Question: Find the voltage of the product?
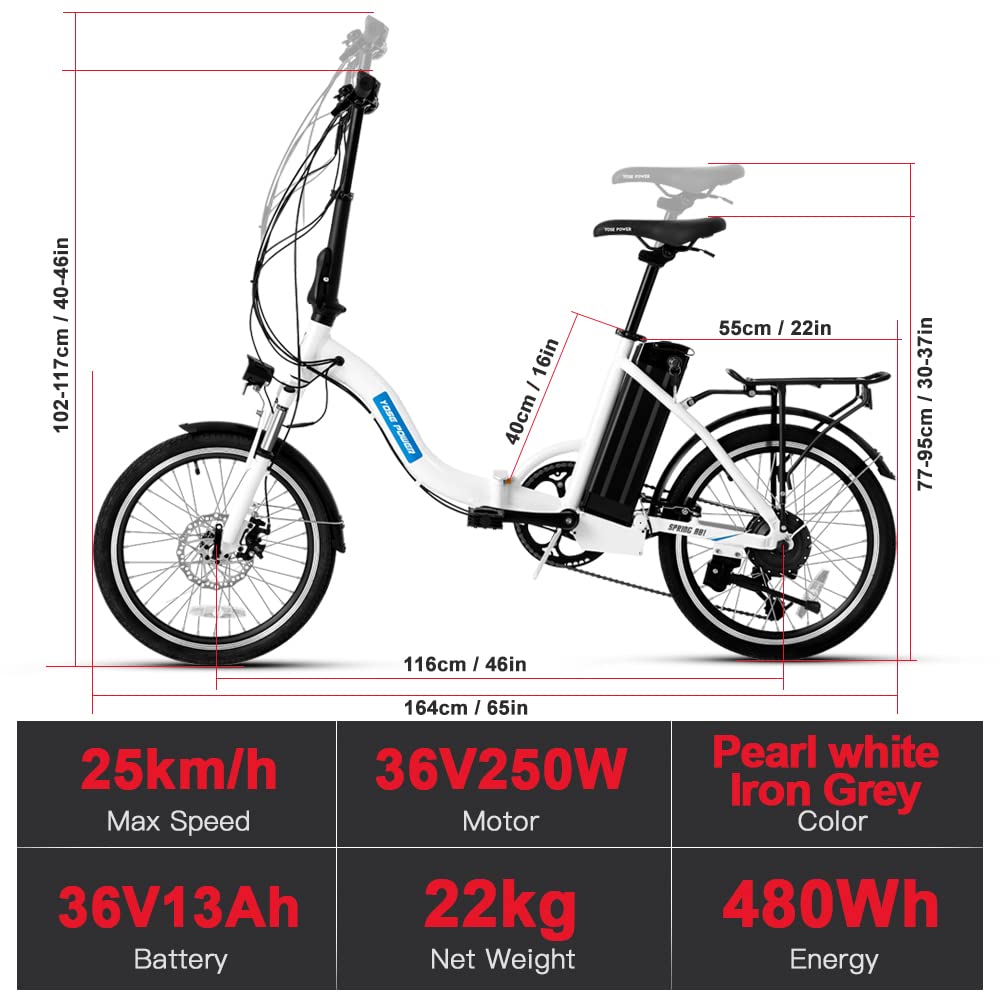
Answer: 36.0 volt